Veracruz (city)

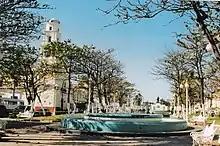
Plaza de la Concordia

As the municipal seat, the city of Veracruz is the governing authority for 128 other named localities during the 2010 census, forming a municipality with a territory of . The population of the municipality is 552,156 inhabitants, of whom 428,323 or approximately 77.6% live in municipality's portion of the city proper. The municipality is bordered by the municipalities of La Antigua, Boca del Río, Manlio Fabio Altamirano, Medellín, and Paso de Ovejas, with the Gulf of Mexico to the northeast, and has an average altitude of ten meters above sea level. The area is flat with little in the way of elevations and is crossed by the Medio, Grande and Tonayán Rivers. There are also beaches here such as the Sacrificios and Verde. Its climate is tropical with an average temperature of . Vegetation is mostly of the rainforest type, with many trees losing leaves during the winter dry season. Fauna mostly consists of birds, small mammals and insects.